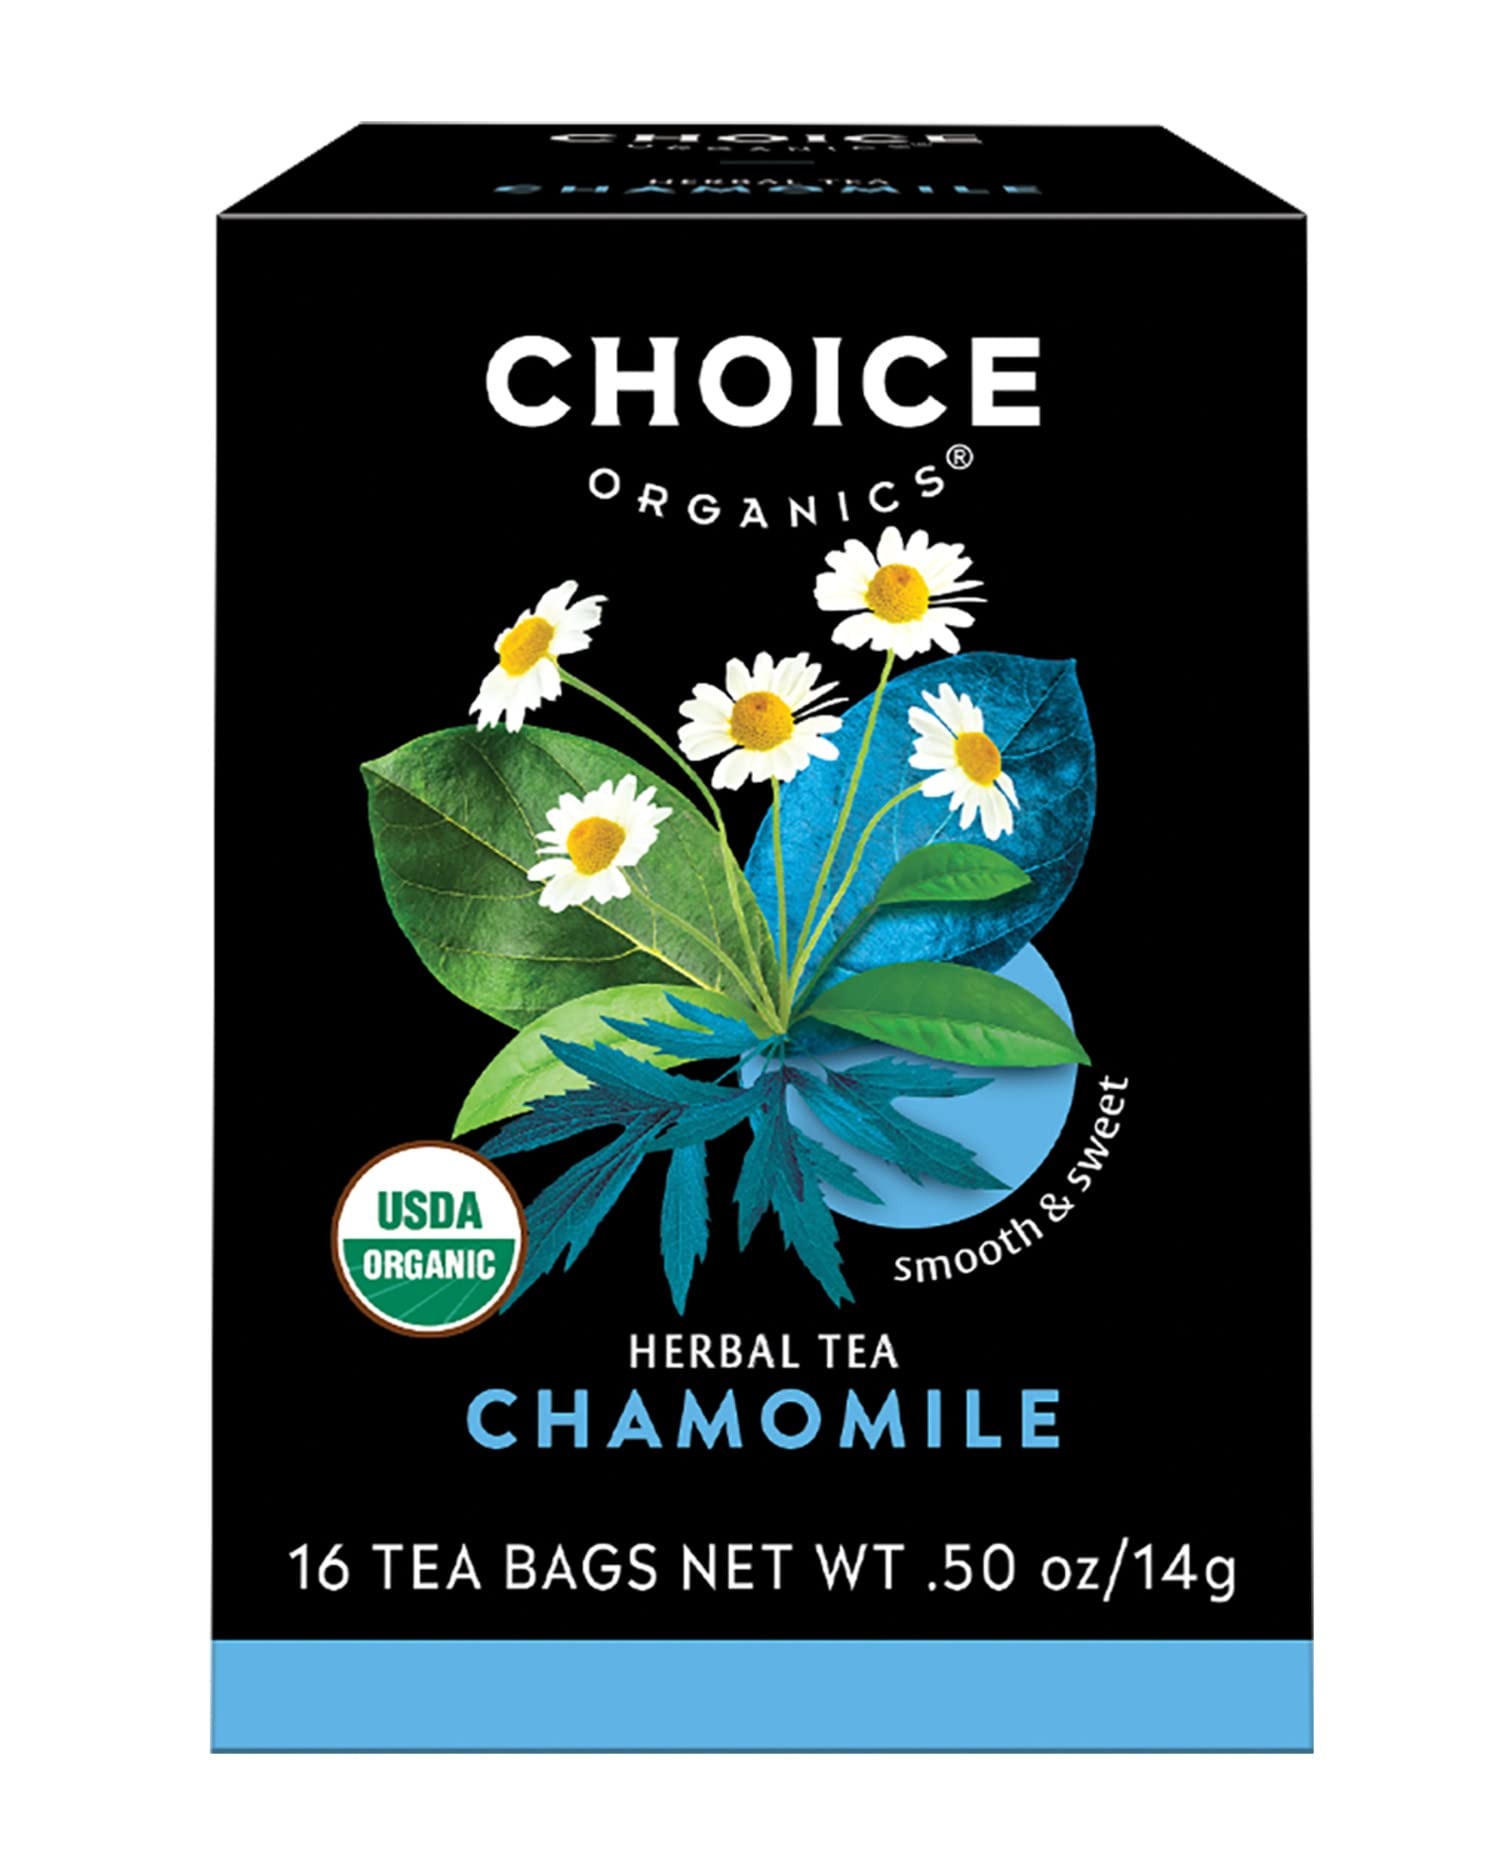
Item Name: Choice Organics - Organic Chamomile Tea (1 Pack) - Compostable - Caffeine Free - 16 Organic Herbal Tea Bags
Bullet Point 1: Flavor: Choice Organics Organic Chamomile tea is smooth and sweet. A delicate infusion of chamomile flowers makes for a soothing sip every time.
Bullet Point 2: Caffeine: Sit back and enjoy. This tea is naturally caffeine free.
Bullet Point 3: Better-For-You Ingredients: USDA Certified Organic, Non-GMO Project Verified, Kosher Certified, Vegan and Gluten Free. Crafted from high quality teas and botanicals – no artificial flavors or sweeteners.
Bullet Point 4: We Choose to Care for the Planet: Our organic teas are individually packaged in natural fiber, compostable tea bags and then packed into cartons made from 100% recycled paperboard. Our teas are expertly blended in our LEED-certified tea facility.
Bullet Point 5: Tea with Intention: A collection of black, puerh, oolong, green, white and herbal teas, sustainably sourced and blended to perfection for a full-flavored taste experience every time.
Value: 16.0
Unit: Count

Price: 4.24